Army ant

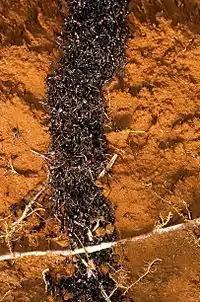
African "Dorylus" raid

The name army ant (or legionary ant or marabunta) is applied to over 200 ant species in different lineages. Because of their aggressive predatory foraging groups, known as "raids", a huge number of ants forage simultaneously over a limited area.